Keanu Reeves filmography

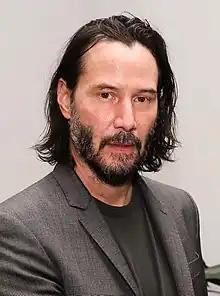
Reeves in 2019

Keanu Reeves is a Canadian actor who has appeared in films, television series and video games. He made his film debut in the short "One Step Away" in 1985. The following year, Reeves appeared in the crime film "River's Edge", and the television films "Babes in Toyland", "Act of Vengeance", and "Brotherhood of Justice". His first lead role was as a teenager dealing with his best friend's suicide in the 1988 drama "Permanent Record". His breakthrough role came when he played time-travelling slacker Ted "Theodore" Logan in the science fiction comedy "Bill & Ted's Excellent Adventure" (1989) with Alex Winter, which was an unexpected commercial success. Reeves followed this with a supporting role in Ron Howard's comedy "Parenthood". In 1991 he starred in the action film "Point Break" with Patrick Swayze, the science fiction comedy sequel "Bill & Ted's Bogus Journey", and the independent drama "My Own Private Idaho".